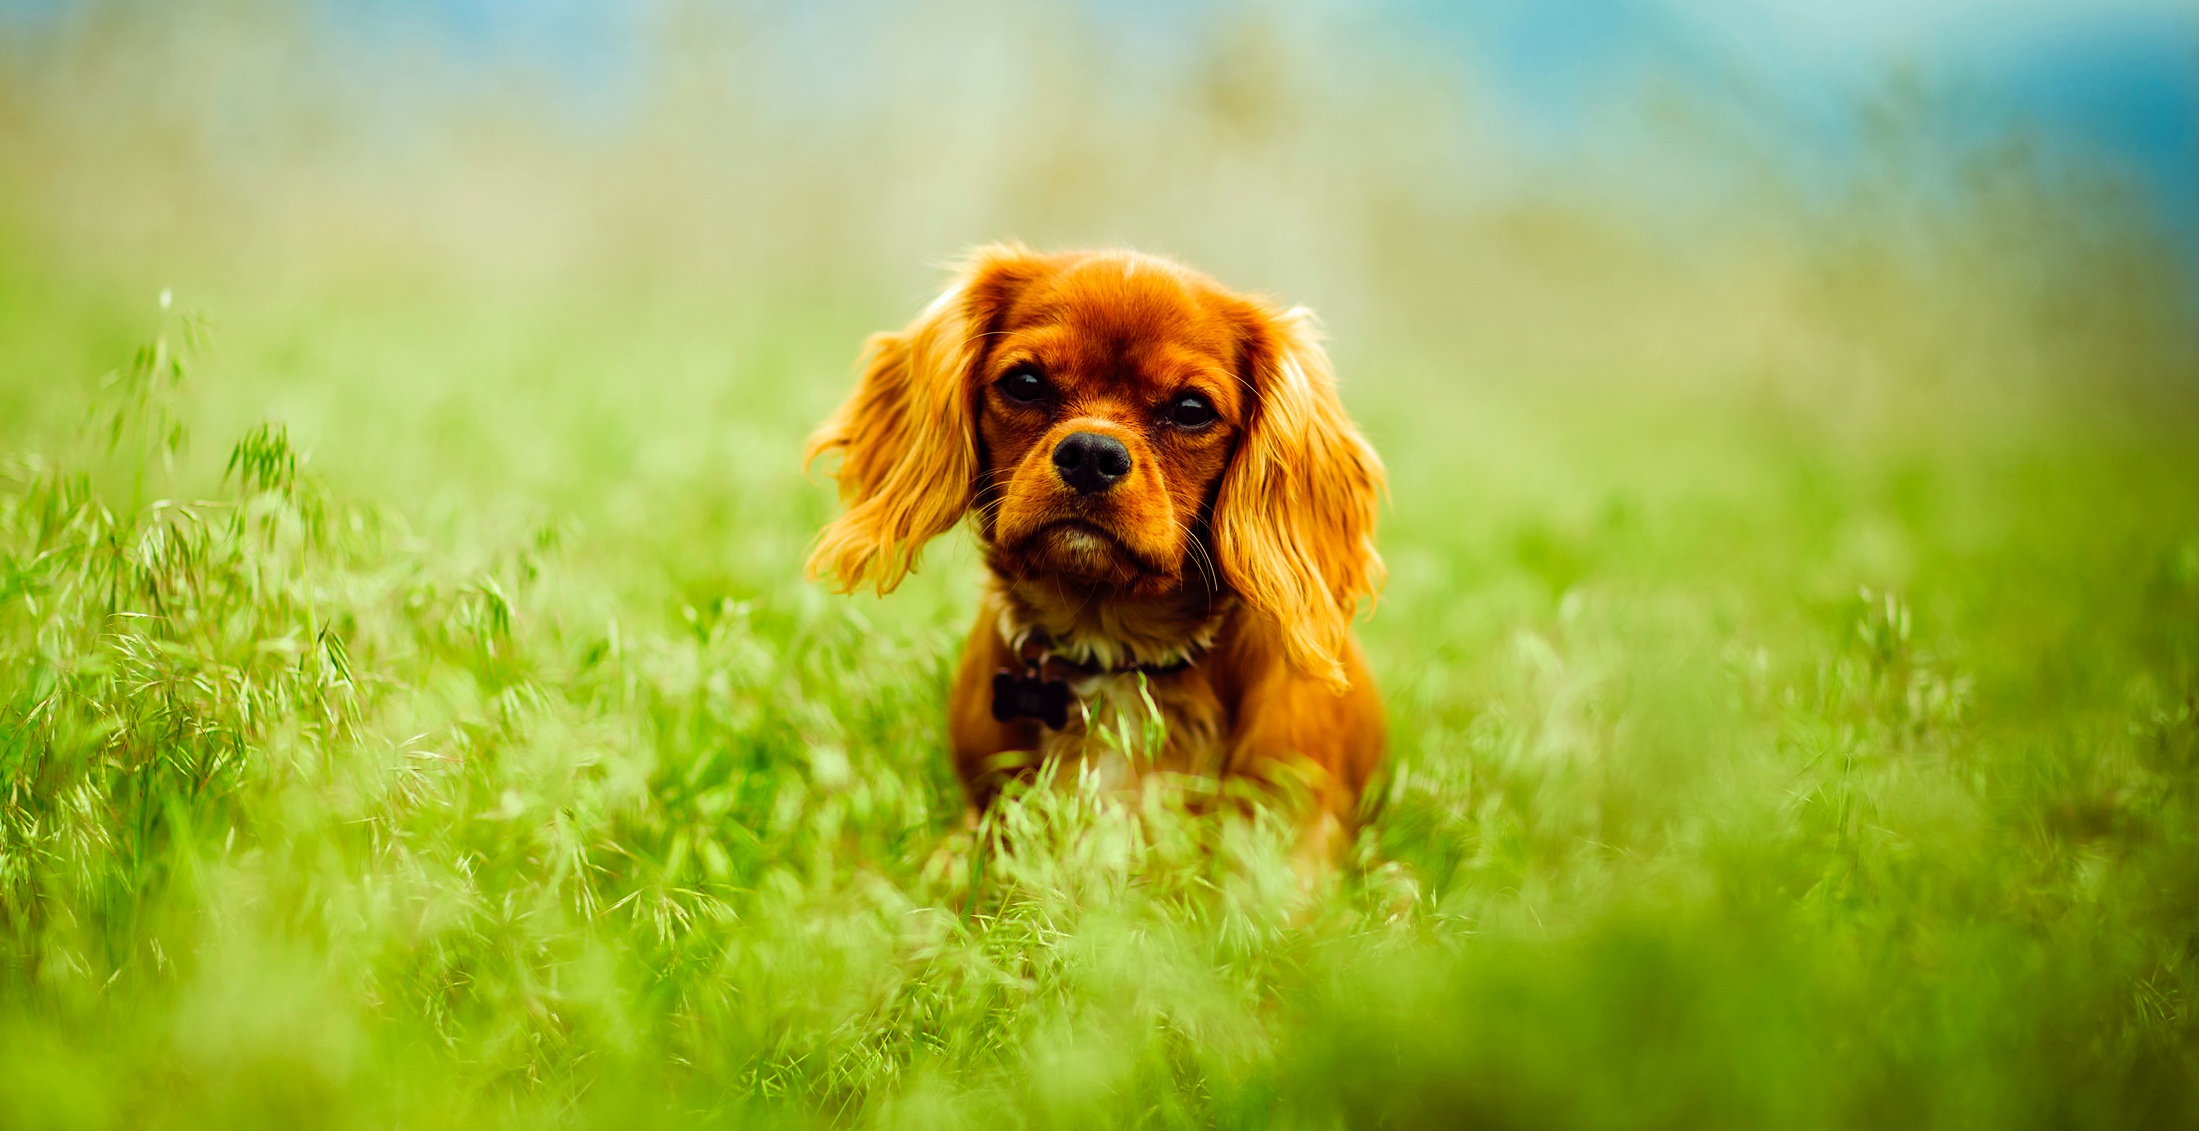
landscape, nature, grass, field, meadow, prairie, puppy, dog, animal, cute, country, rural, mammal, fauna, plants, spaniel, outdoors, hdr, vertebrate, beautiful, domestic, adorable, dog breed, setter, irish setter, dog like mammal, english cocker spaniel, boykin spaniel